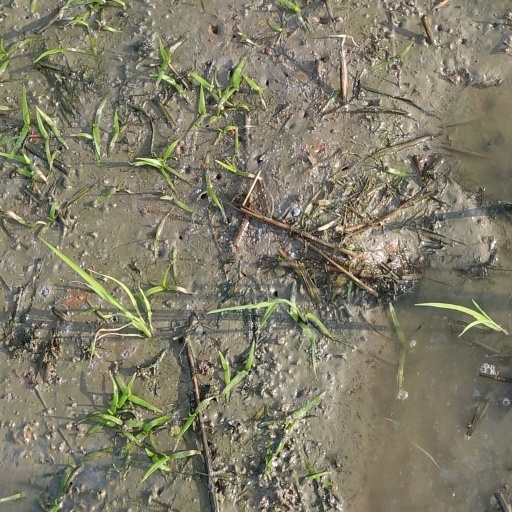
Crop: rice